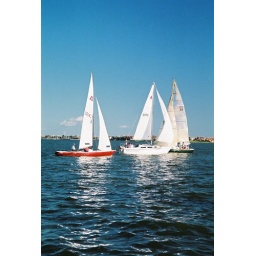
Clear Lake, Texas Wednesday sail boat races in 2006